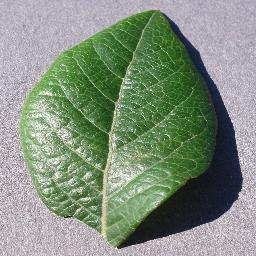
Label: Blueberry___healthy